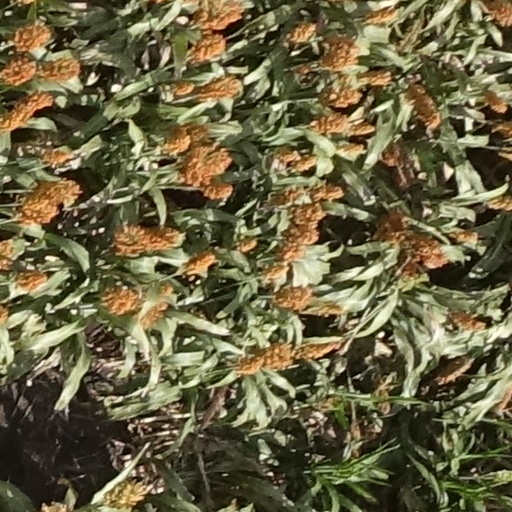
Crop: sorghum